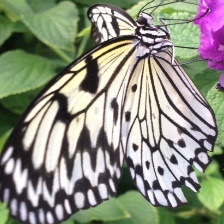
Species: PAPER KITE